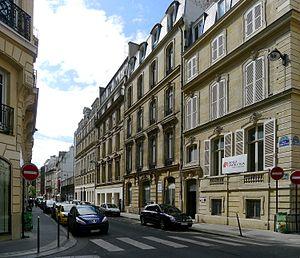
Rue Roquépine - Paris VIII
La rue Roquépine est une voie du 8ᵉ arrondissement de Paris.